SIM card

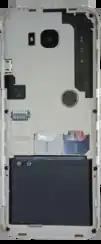
Dual SIM slots as shown on a feature phone

Dual SIM devices have two SIM card slots for the use of two SIM cards, from one or multiple carriers. Multiple SIM devices are commonplace in developing markets such as in Africa, East Asia, South Asia and Southeast Asia, where variable billing rates, network coverage and speed make it desirable for consumers to use multiple SIMs from competing networks. Dual-SIM phones are also useful to separate one's personal phone number from a business phone number, without having to carry multiple devices. Some popular devices, such as the BlackBerry KeyOne, have dual-SIM variants; however, dual-SIM devices were not common in the US or Europe due to lack of demand. This has changed with mainline products from Apple and Google featuring either two SIM slots or a combination of a physical SIM slot and an eSIM.